Bas-Rhin's 2nd constituency

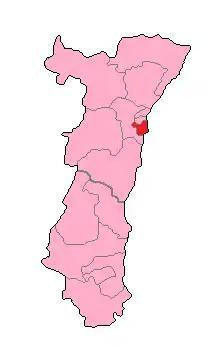
Bas-Rhin in France

The 2nd constituency of the Bas-Rhin is a French legislative constituency in the Bas-Rhin "département".